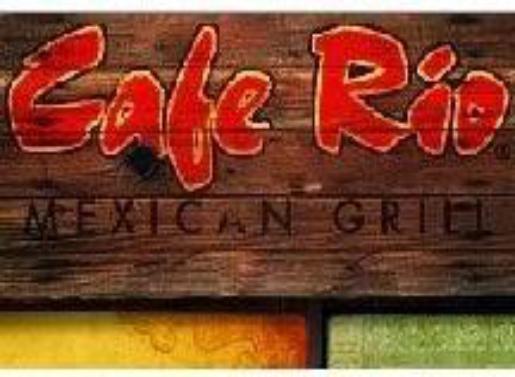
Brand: Cafe Rio
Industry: Food